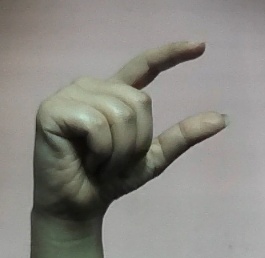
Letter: dal